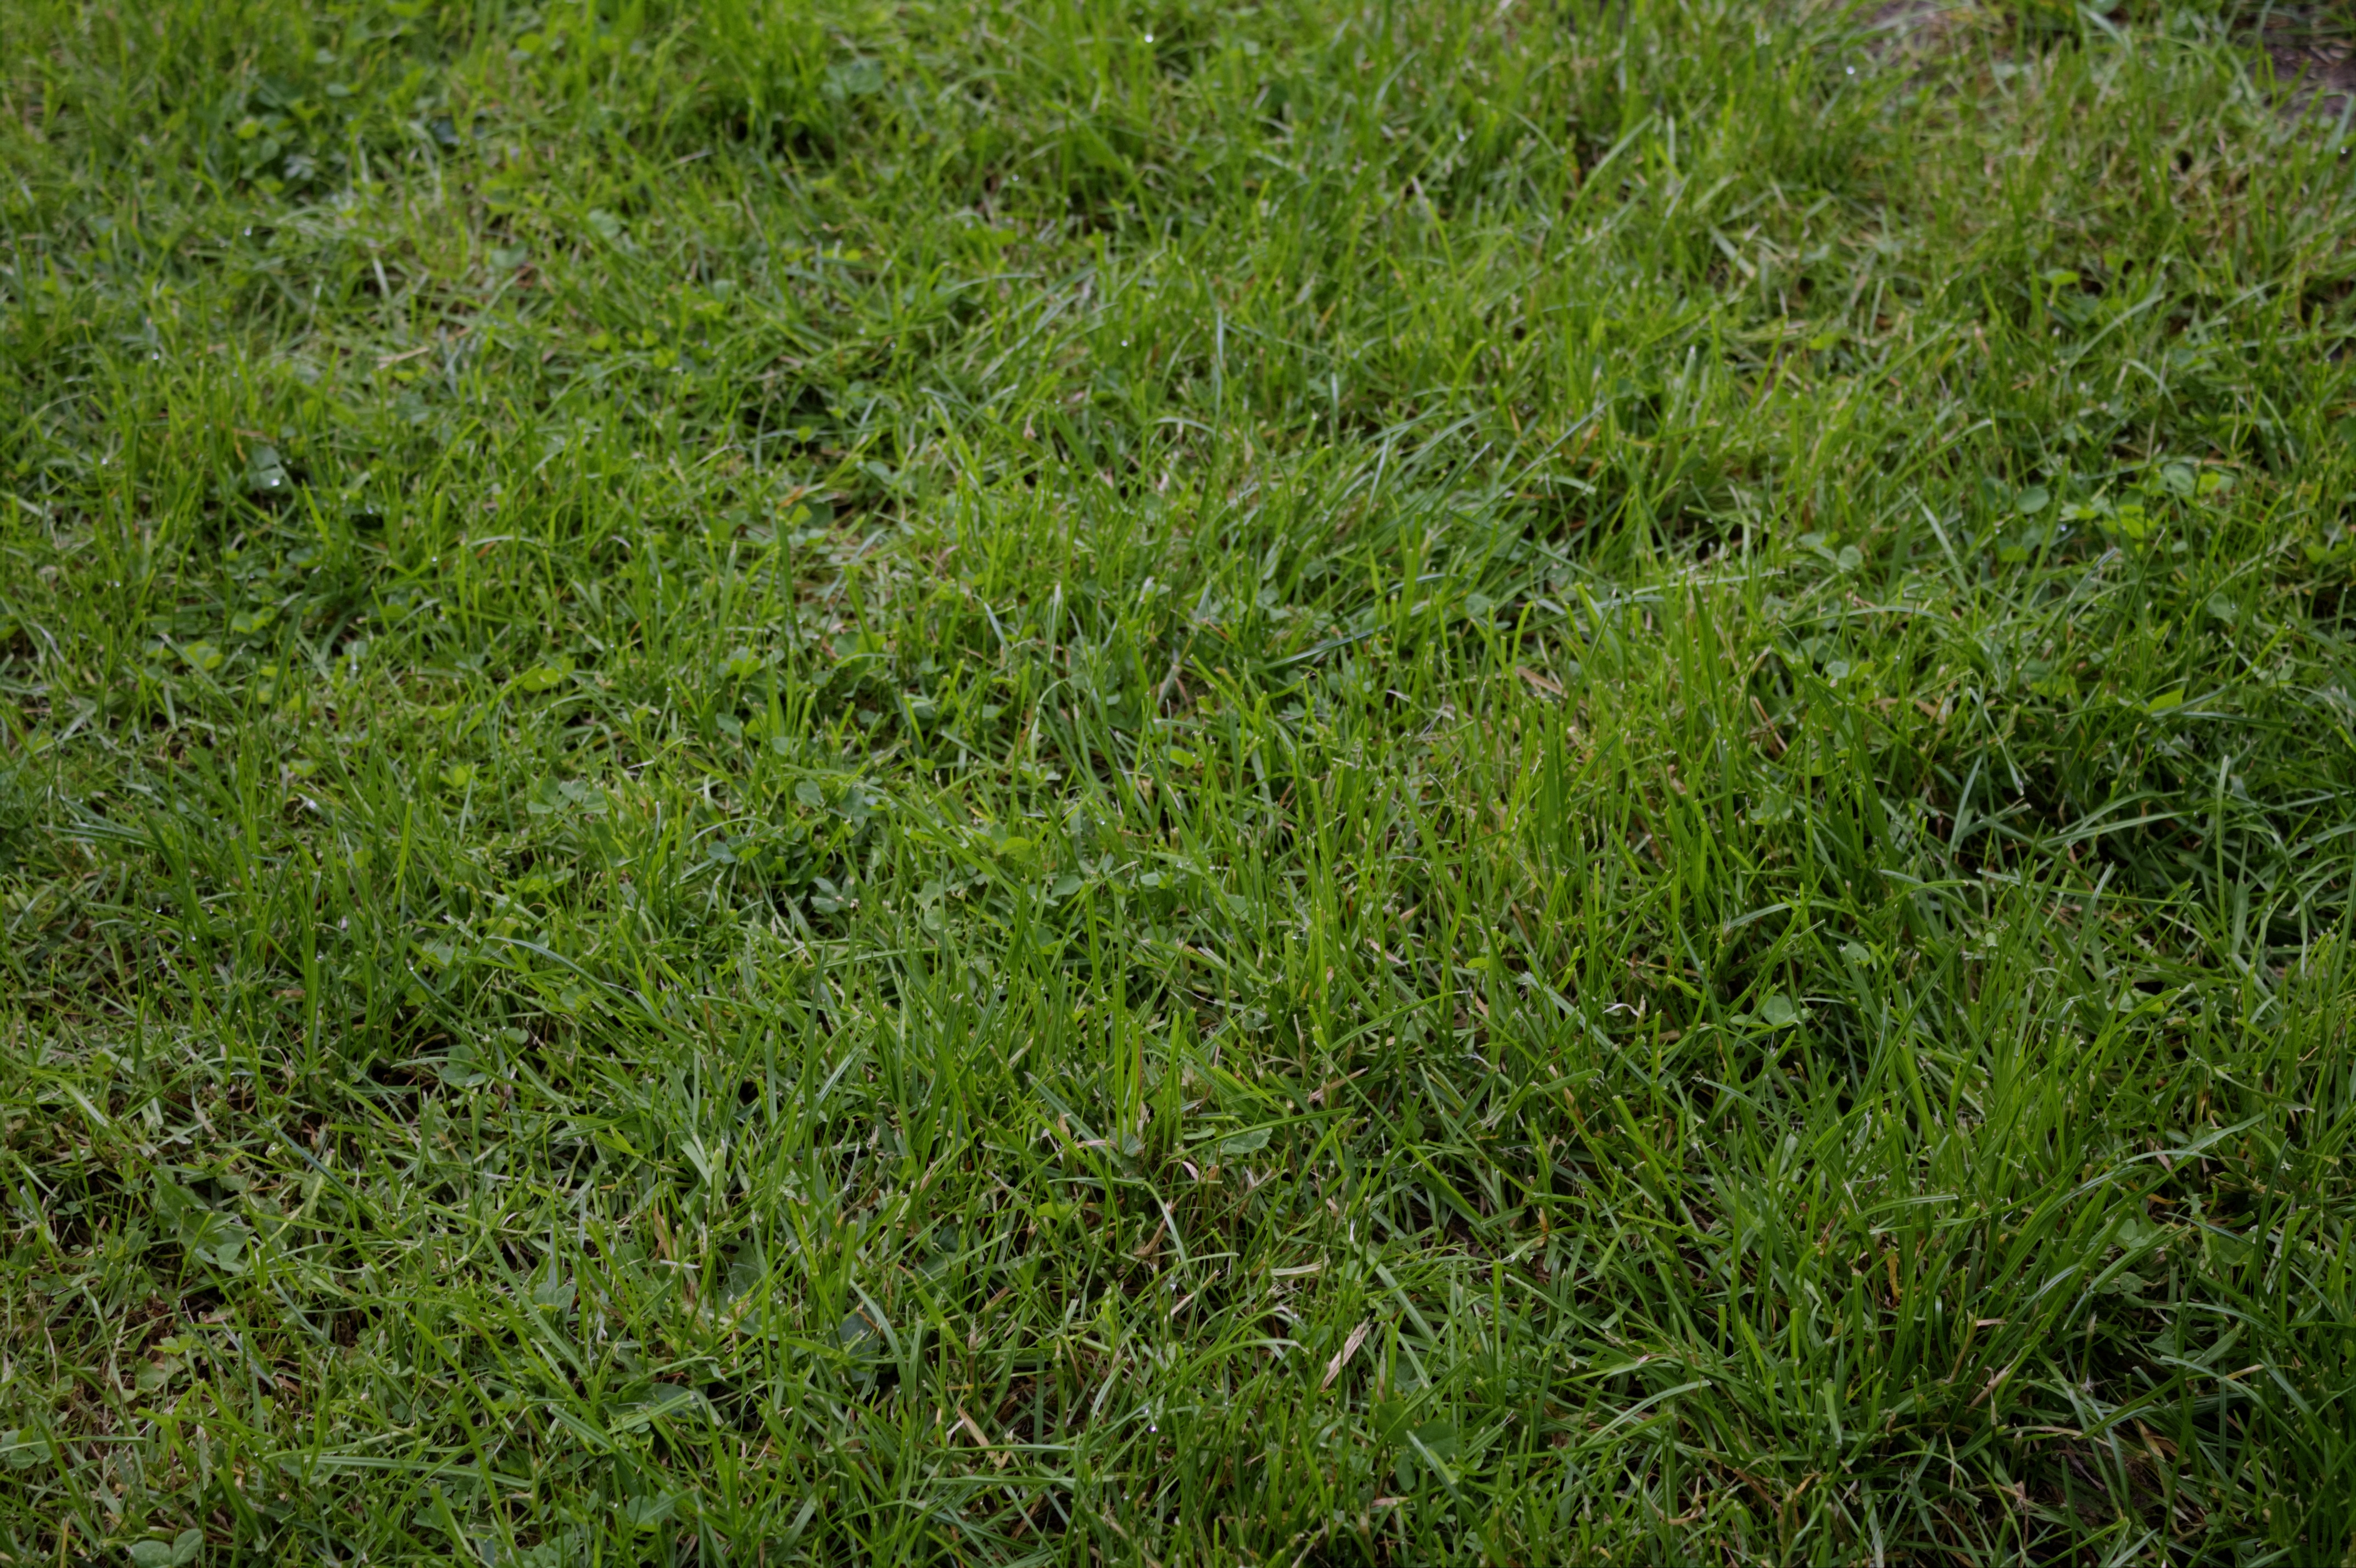
landscape, nature, grass, plant, field, lawn, meadow, prairie, texture, leaf, flower, environment, green, pasture, natural, space, soil, garden, flora, textured, blade of grass, background image, background, grassland, shrub, course, rush, natural lawn, flooring, mountain meadow, grow up, grass landscape, oberflaeche, grass family, land plant